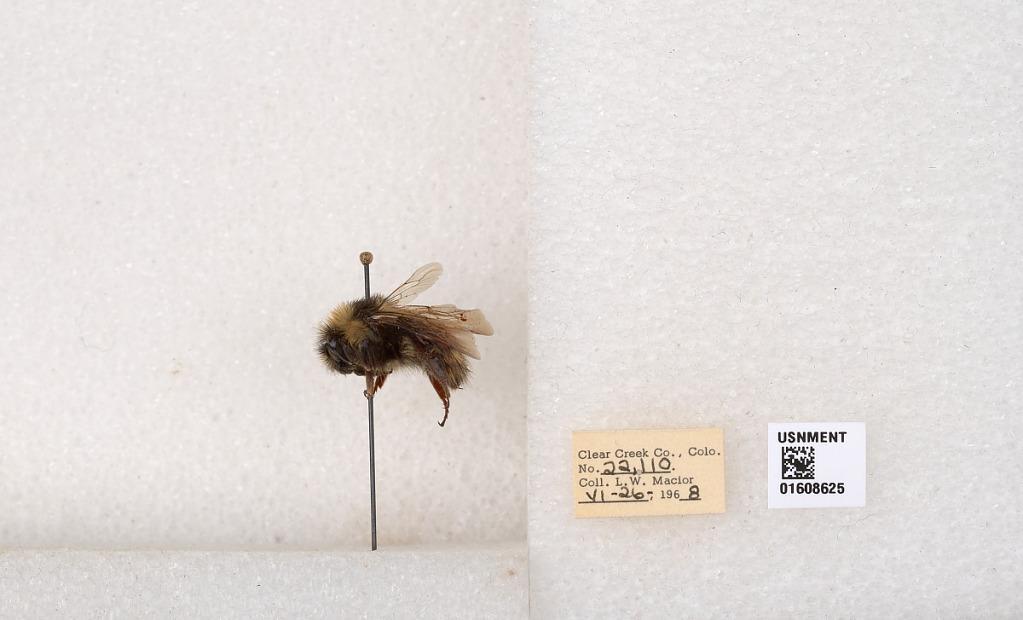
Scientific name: Bombus (Pyrobombus) sylvicola Kirby
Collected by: L. Macior
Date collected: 1968-6-26
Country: United States
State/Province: Colorado
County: Clear Creek
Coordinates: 39.6891, -105.644